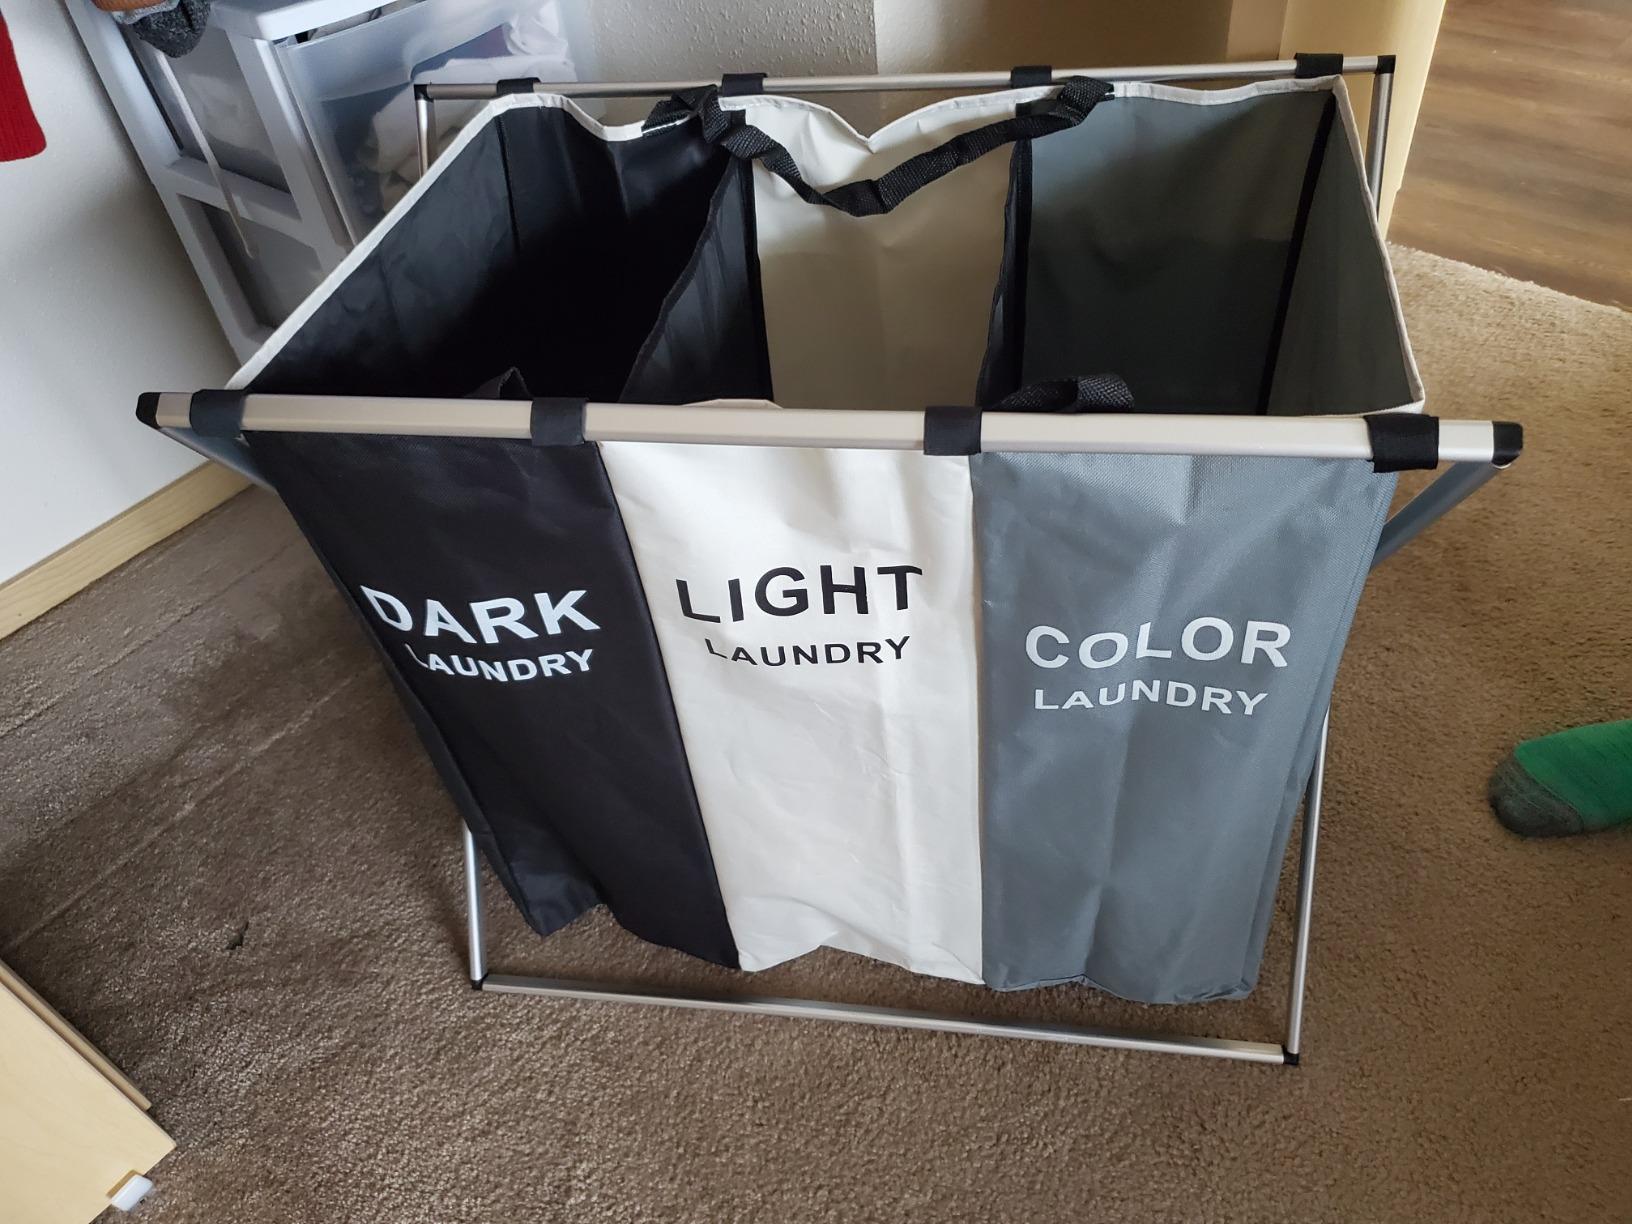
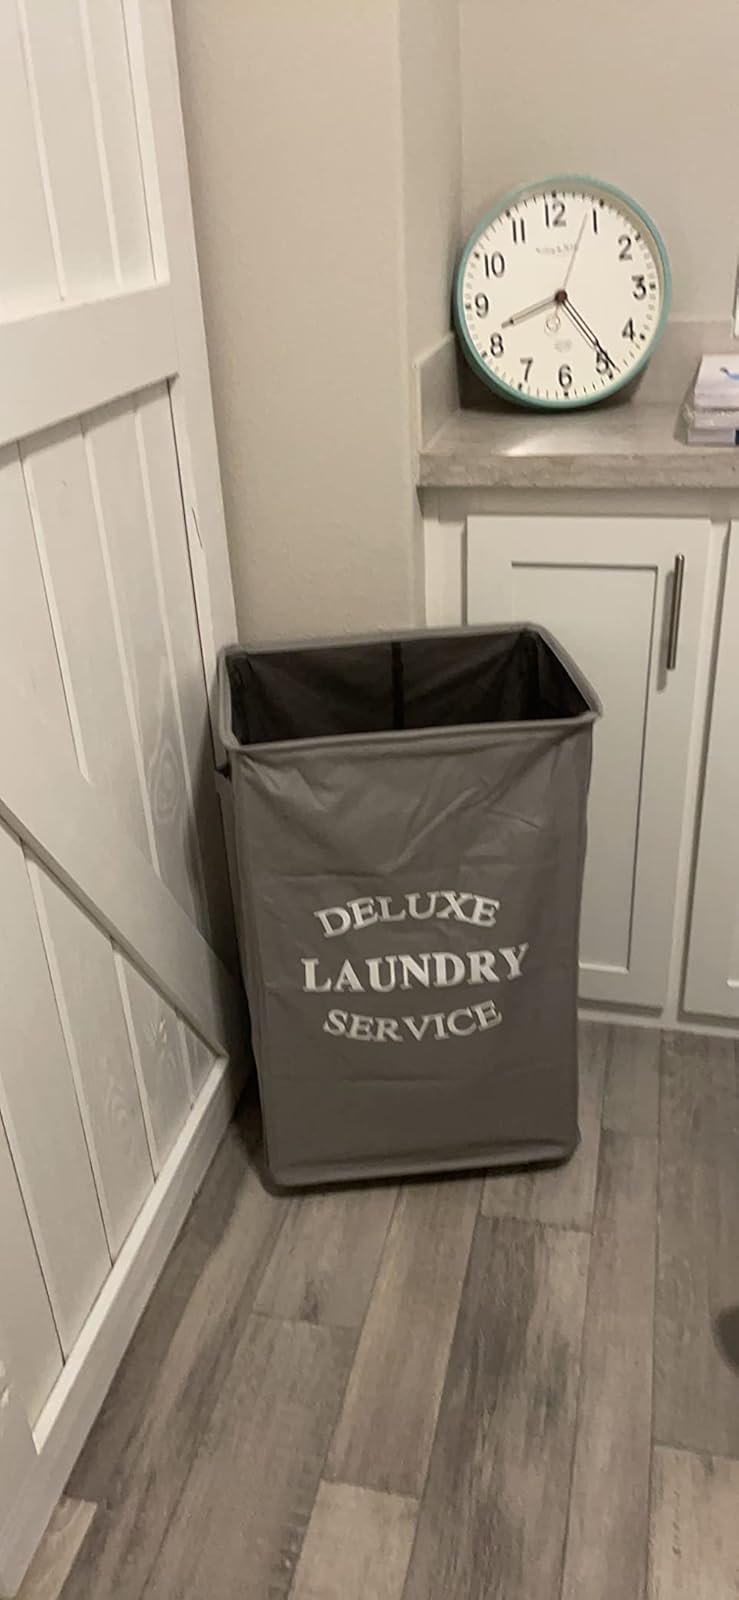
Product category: items_hamper
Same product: no